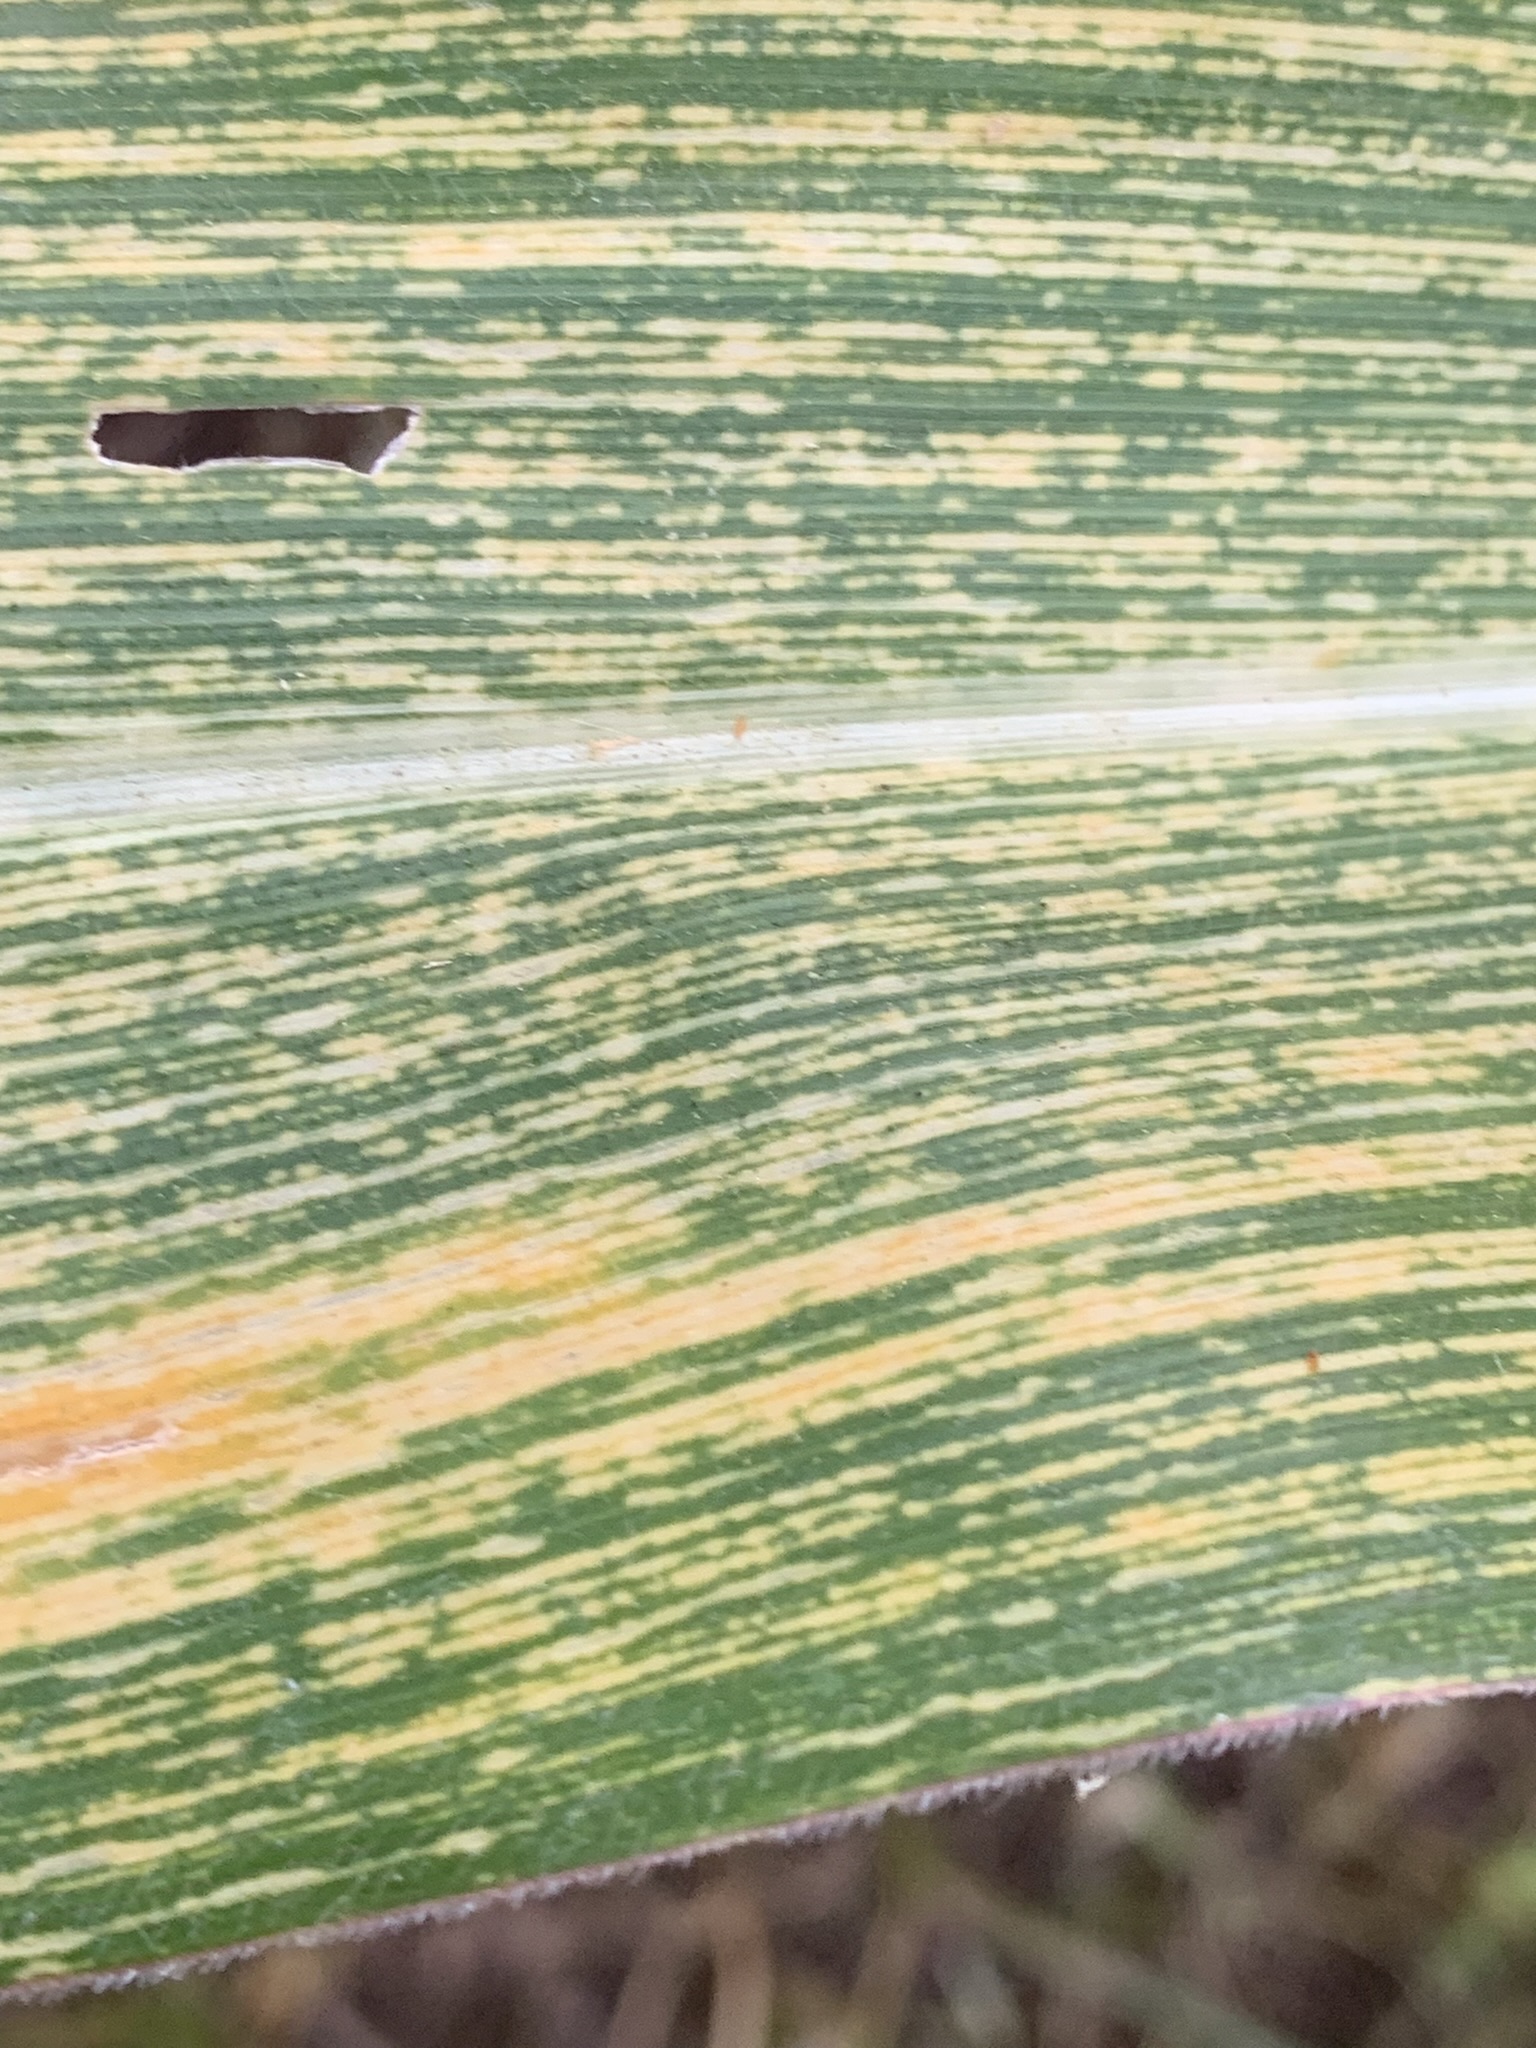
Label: MSV